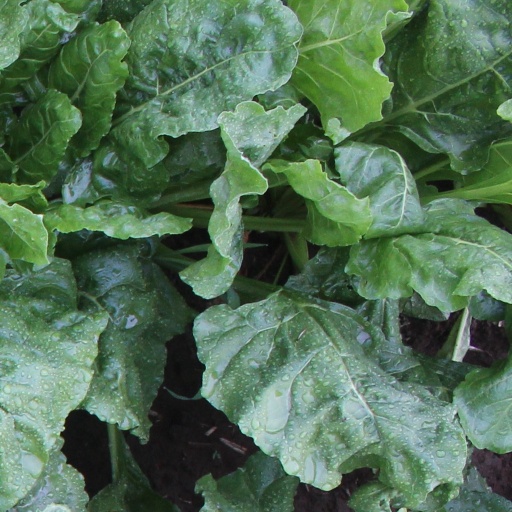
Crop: sugar beet